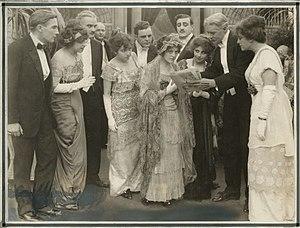
Walter Stradling — né en février 1875 à Plymouth, mort le 4 juillet 1918 à New York — est un directeur de la photographie américain d'origine anglaise.